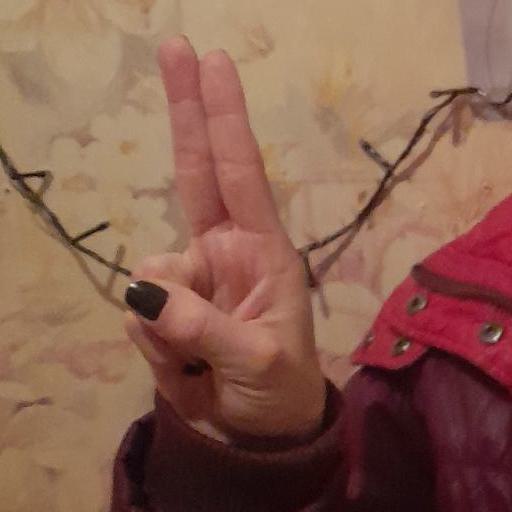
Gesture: two_up